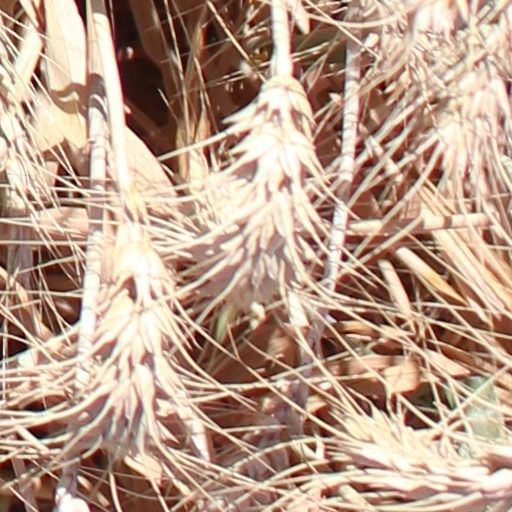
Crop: wheat